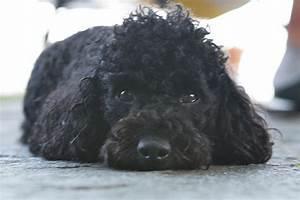
dog